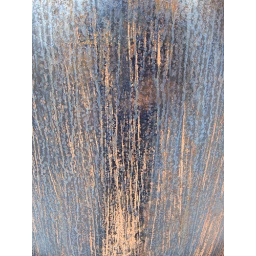
Close-up view of scratches in a metal pole outside a medical office